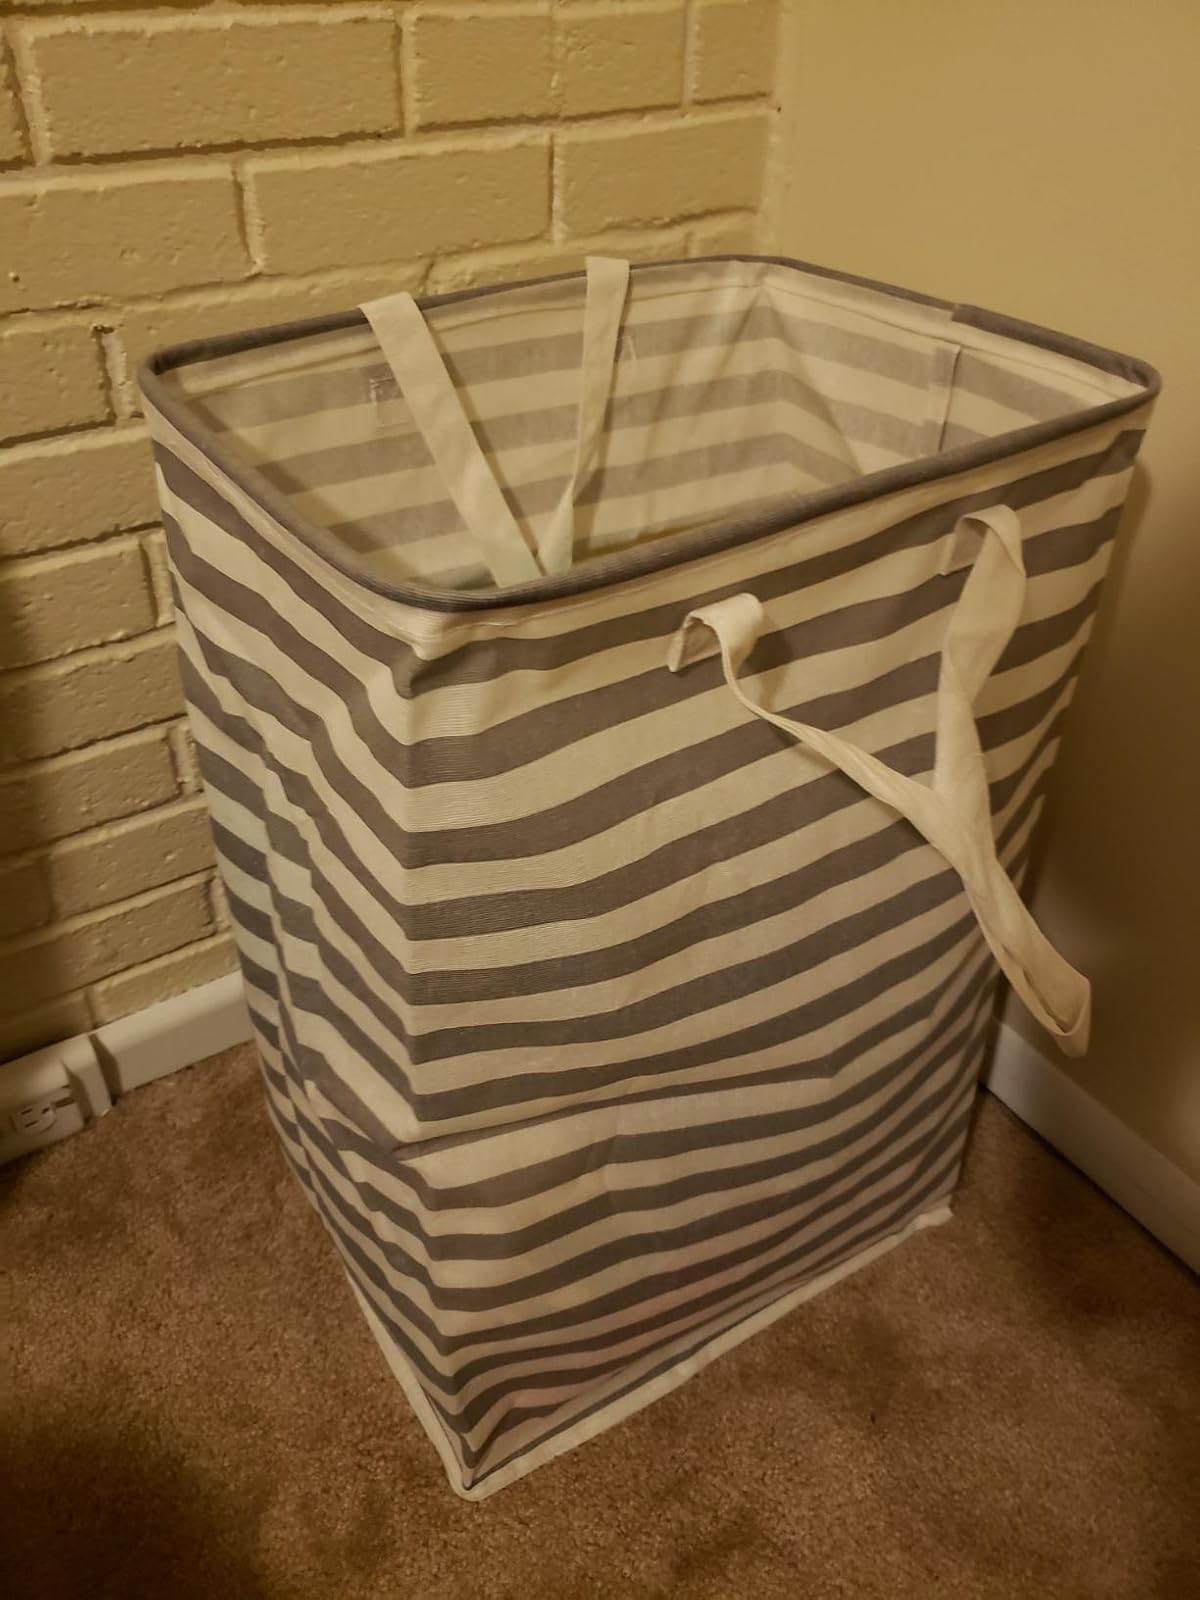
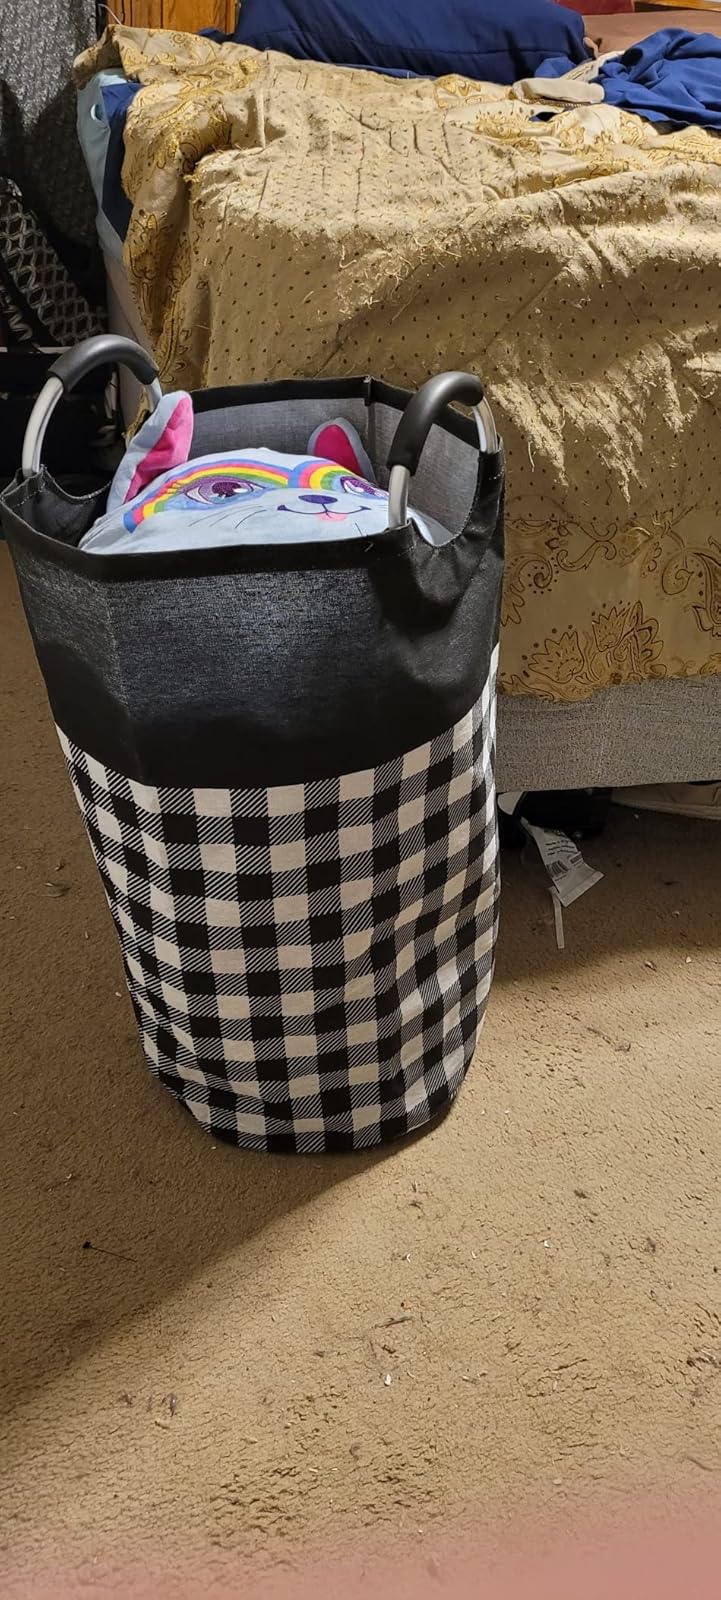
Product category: items_hamper
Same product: no